Elevator

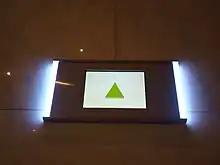
LCD elevator floor indicator

On aircraft carriers, elevators carry aircraft between the flight deck and the hangar deck for operations or repairs. These elevators are designed for much greater capacity than other elevators, up to of aircraft and equipment. Smaller elevators lift munitions to the flight deck from magazines deep inside the ship.